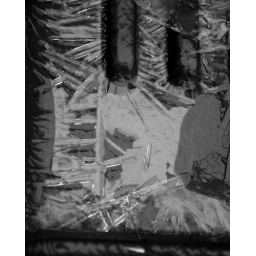
Ice crystals around the truck bed liner after the water drained away